Bakhytzhan Ertaev

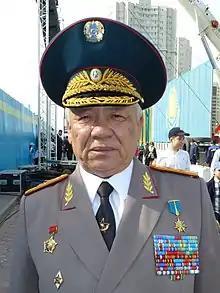

Bakhytzhan Ertaevich Ertaev (born in Zhambyl on July 25, 1952) is a Kazakhstani military commander, Kazakhstani Chief of the General Staff (1997—2000), Lieutenant general (1998), People's Hero of Kazakhstan (2008).